Plaek Phibunsongkhram

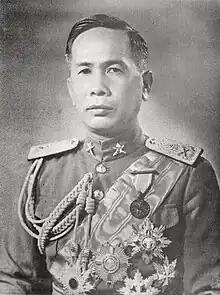
Plaek

Plaek Phibunsongkhram (14 July 1897 – 11 June 1964) was a Thai military officer and politician who served as the third prime minister of Thailand from 1938 to 1944 and again from 1948 to 1957. He rose to power as a leading member of the Khana Ratsadon, becoming prime minister in 1938 and later consolidating his influence as a military dictator. His regime allied with the Empire of Japan during World War II, and his administration was marked by authoritarian policies and the promotion of Thai nationalism. He was closely involved in both domestic reforms and foreign policy during the war and played a central role in shaping modern Thai state ideology.